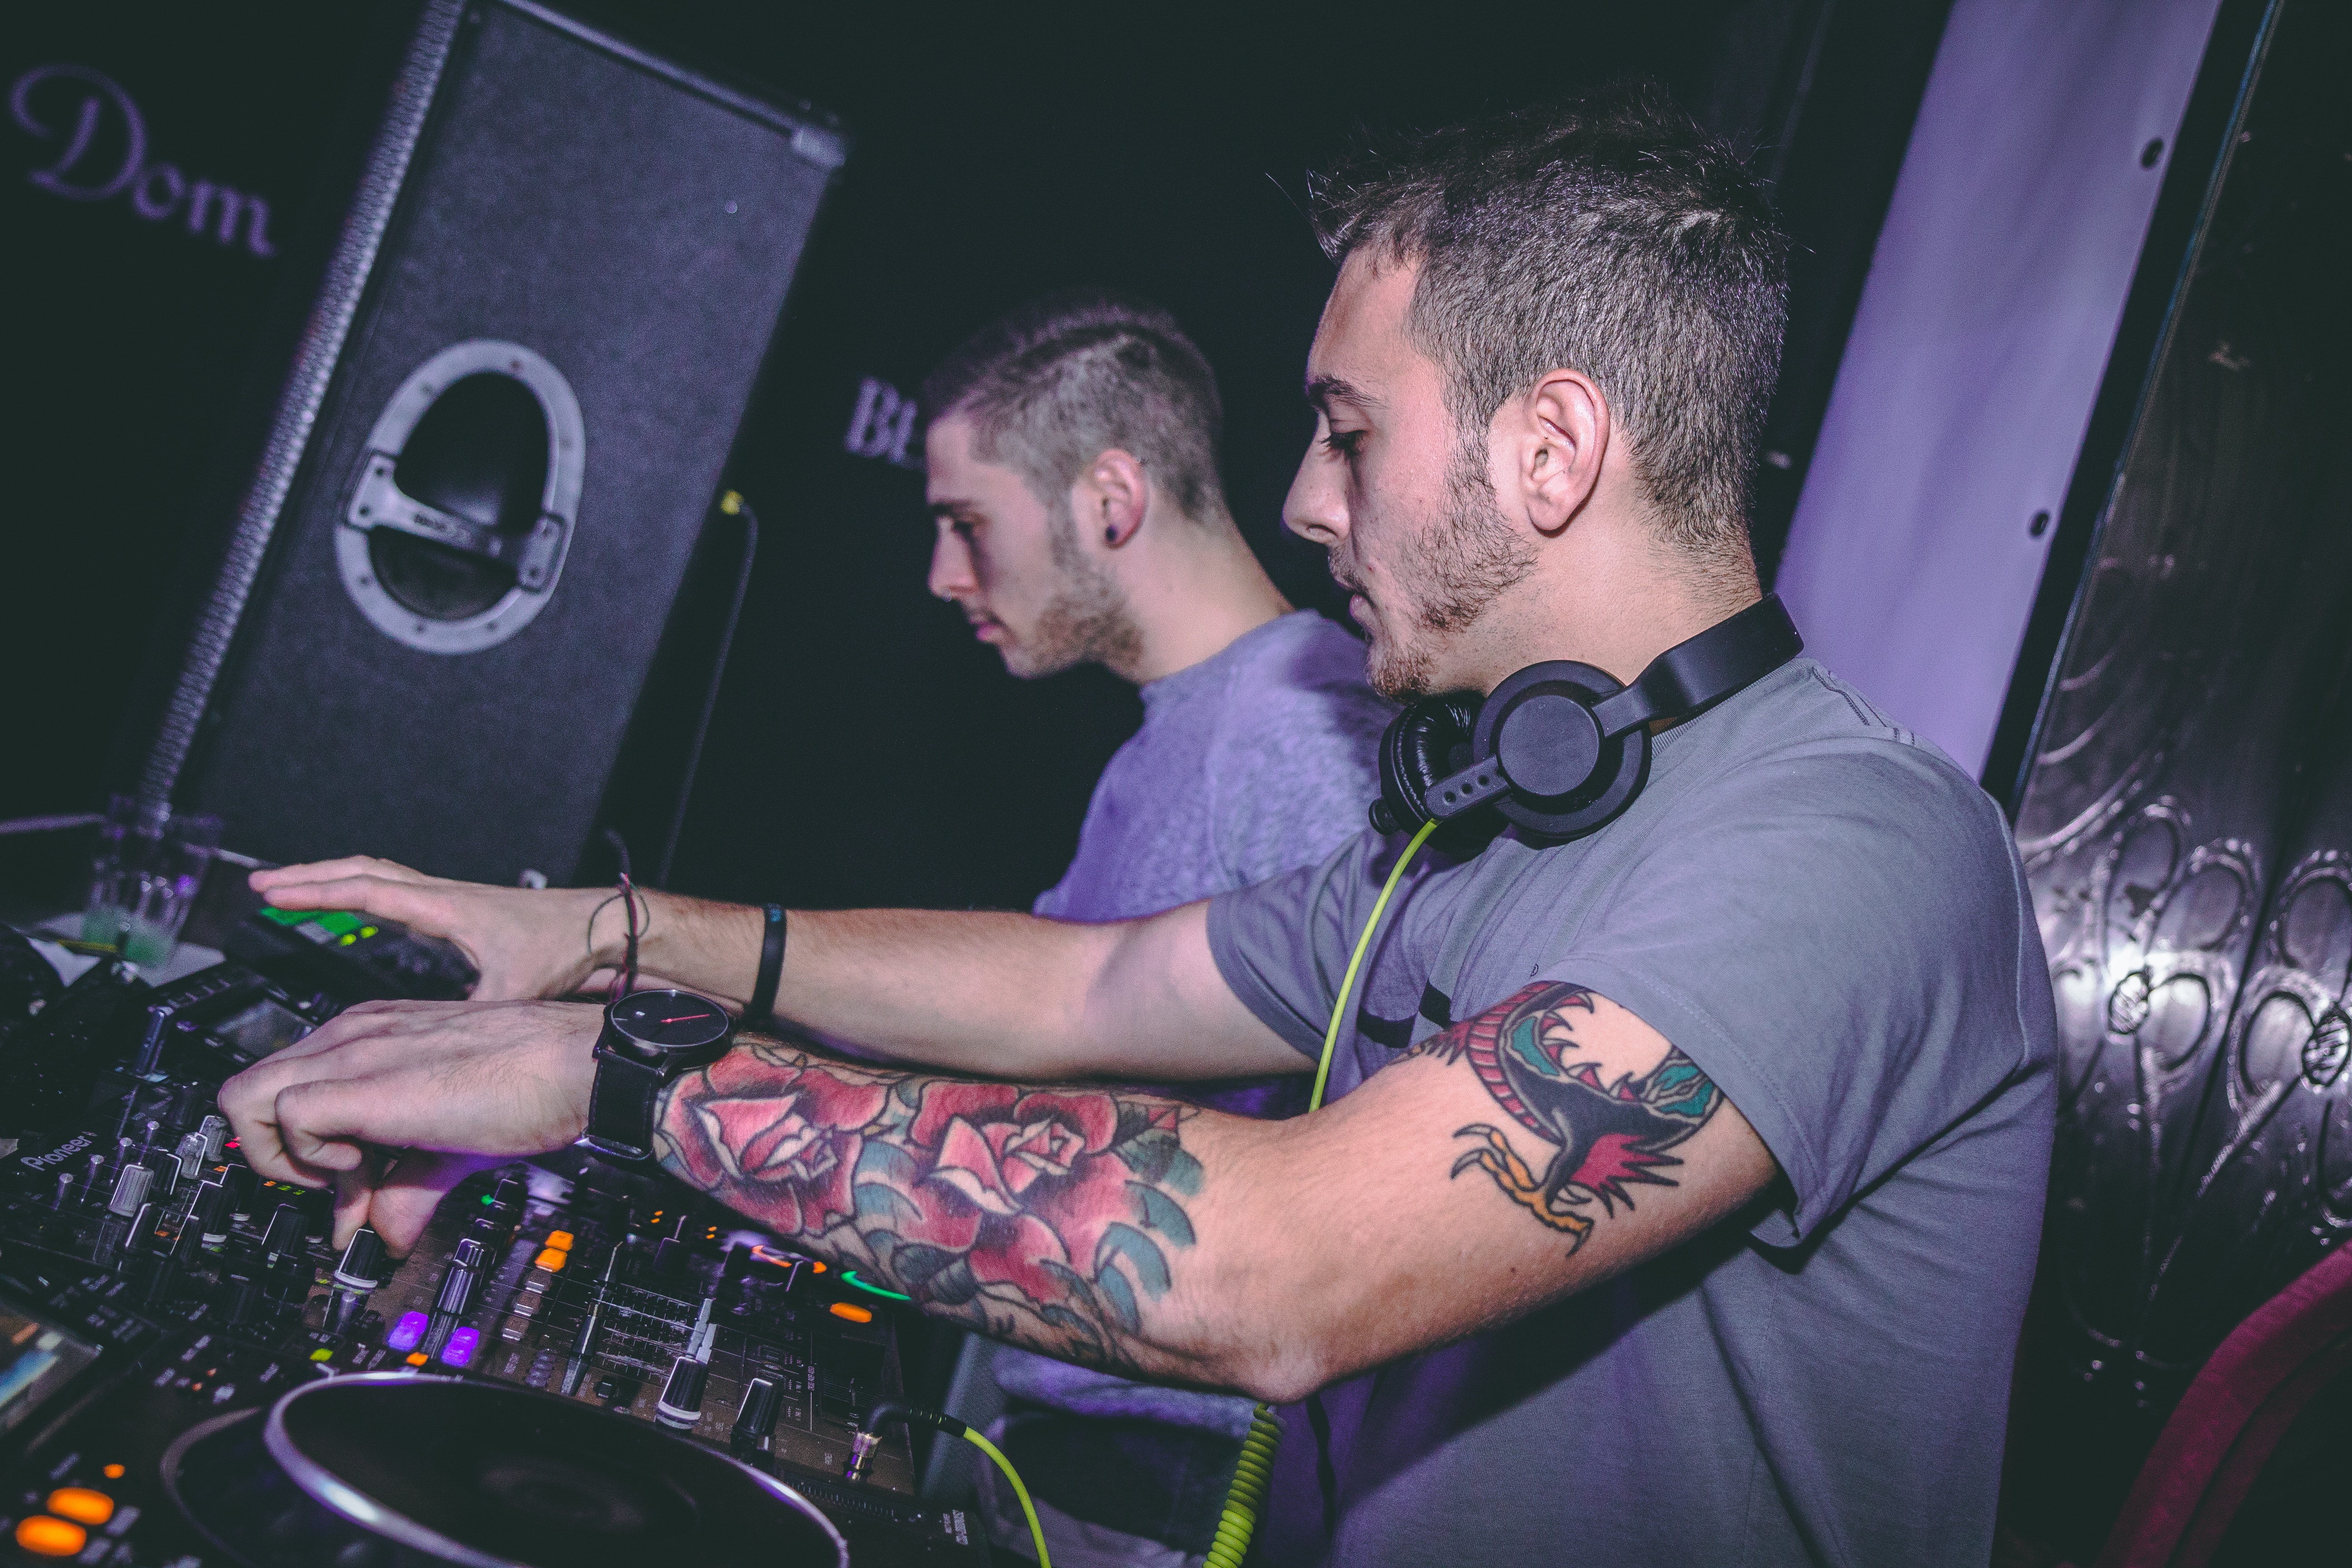
deejay, electronics, disc jockey, entertainment, party, nightclub, cdj, technology, music, fun, event, performance, musician, audio equipment, music venue, disco, musical ensemble, pop music